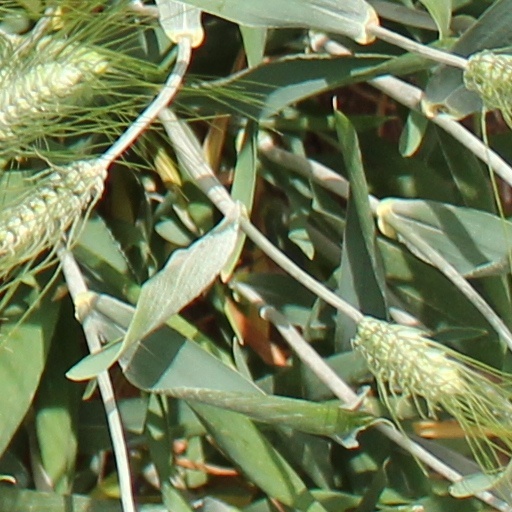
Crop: wheat